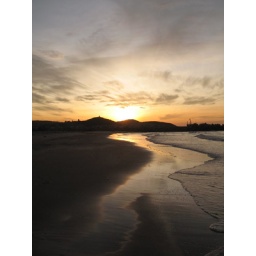
Phan Thiet 9-2007, in the morning, the beach near Hai Lua's house